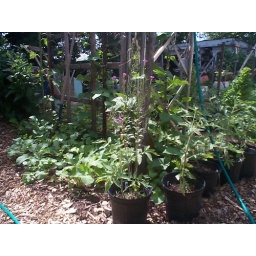
Backside of Blue Lake green bean trellis, more tomatoes in waiting, new bed of crimson globe radishes.